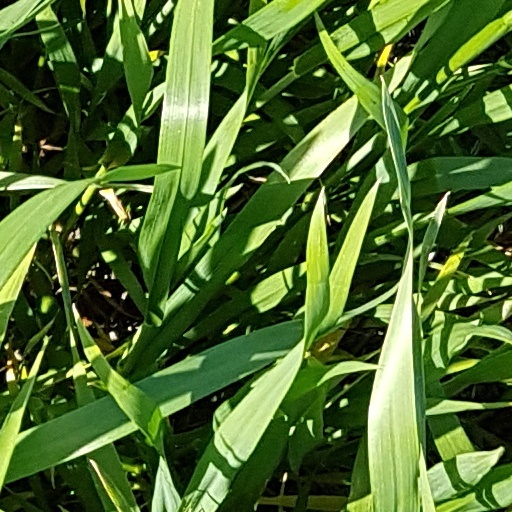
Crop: wheat